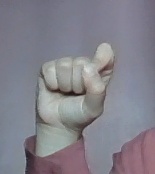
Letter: fa